Wat Phra Dhammakaya

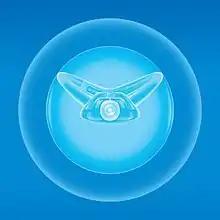
Top view of a Buddha image, as used in Dhammakaya meditation

The temple is known for its emphasis on meditation. Central to the temple and the Dhammakaya tradition is the idea that Dhammakaya meditation was the method through which the Buddha became enlightened, a method which was forgotten but has been revived by Luang Pu Sodh Candasaro. In Thai, this method is also called "Vijjā Dhammakāya", a meditation method scholars have linked to the Borān tradition that existed in Thai Buddhism prior to late 19th century reforms. According to the tradition, the principles of Dhammakaya meditation were discovered by Luang Pu Sodh Candasaro on the full-moon night of October 1916 at Wat ฺBotbon, Bangkuvieng, Nonthaburi. Essential to the meditation method is the center of the body: whatever technique someone might use to meditate, the mind can only attain to a higher level through this center, according to Luang Pu Sodh. This center is also believed to play a fundamental role in the birth and death of an individual. Traditionally, a crystal ball is used to maintain focus at this point, but other objects can be used as well, Wat Phra Dhammakaya has taught people in the Solomon Islands to visualize a coconut and has taught Muslims to visualize religious symbols such as a crescent moon to maintain focus at the center.